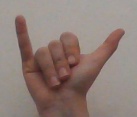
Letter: ya